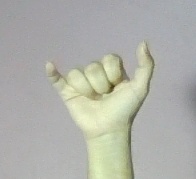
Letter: ya